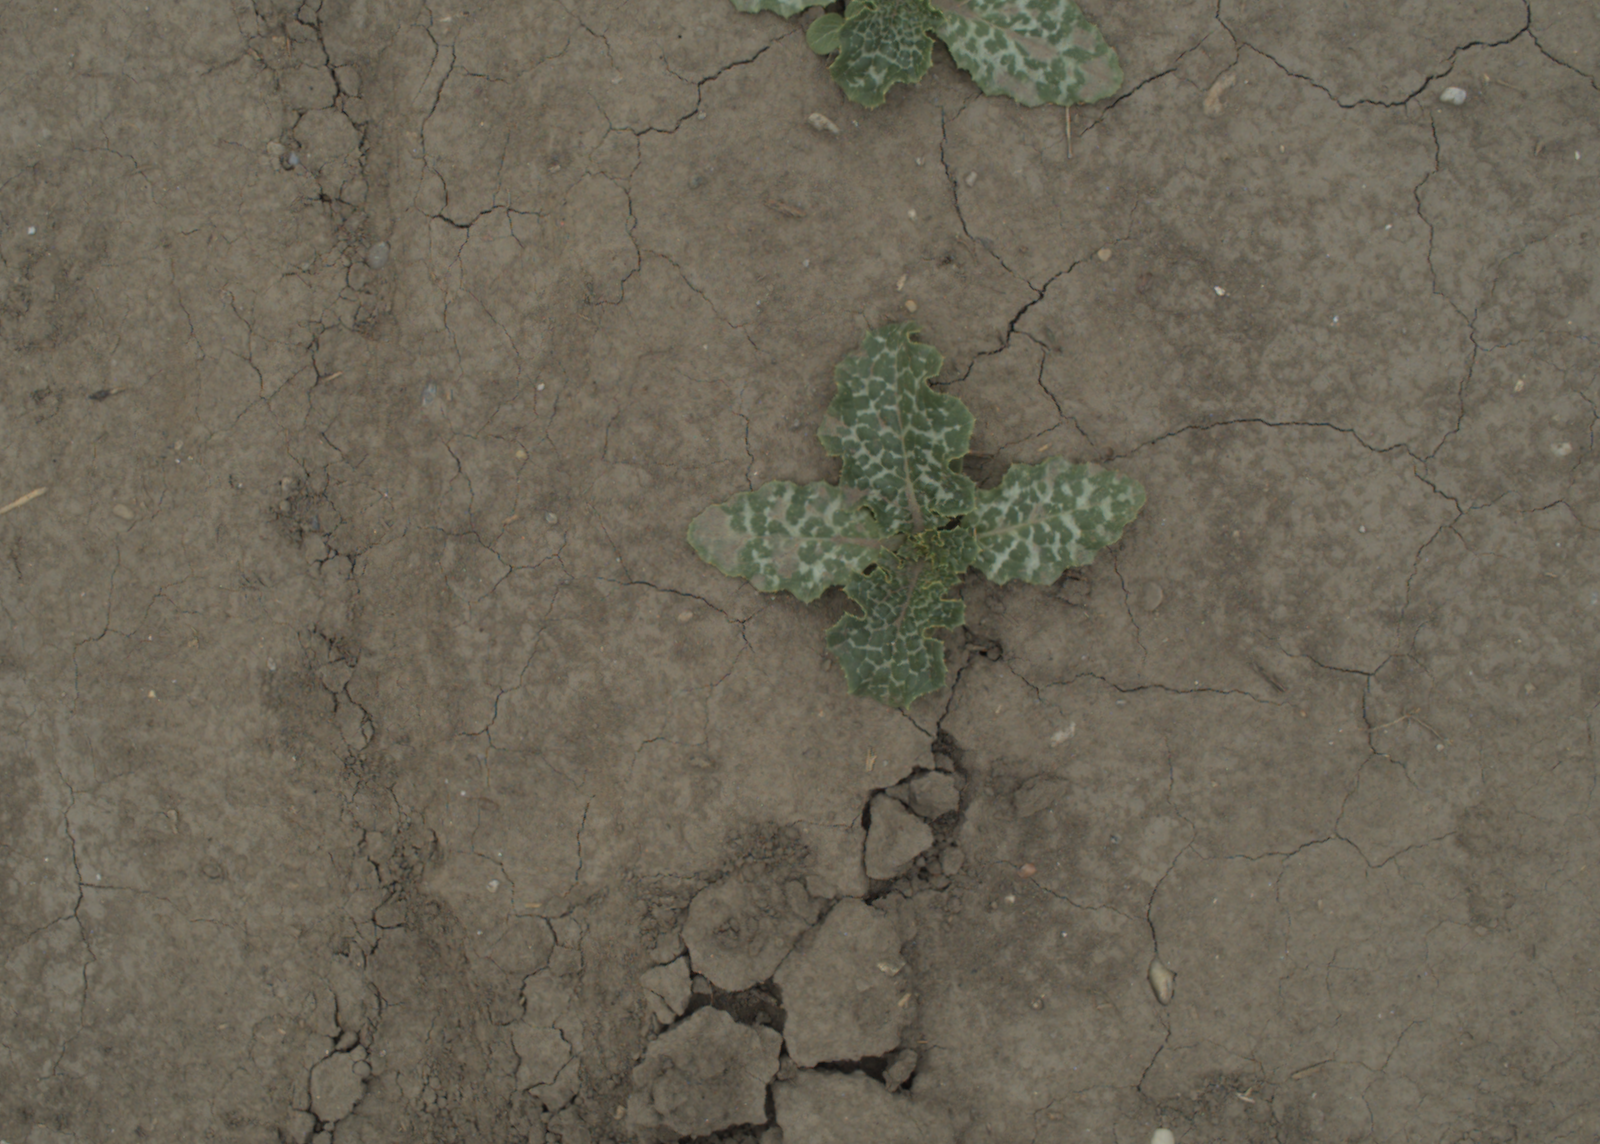
Capture date: 05.07.2021 13:32:00
Weather: cloudy
Wind: medium
Seeding date: 08.06.2021
Plant canopy height (mm): 961